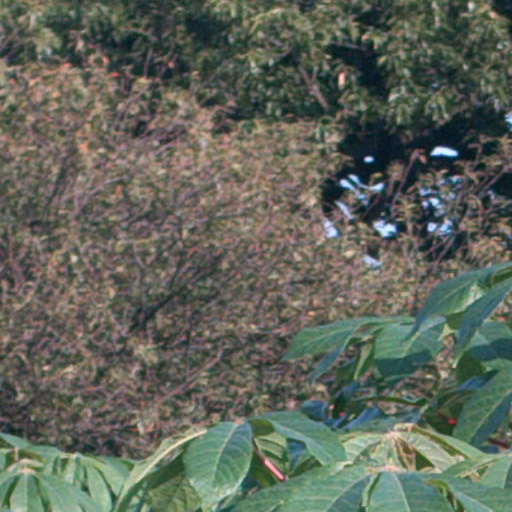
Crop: cassava